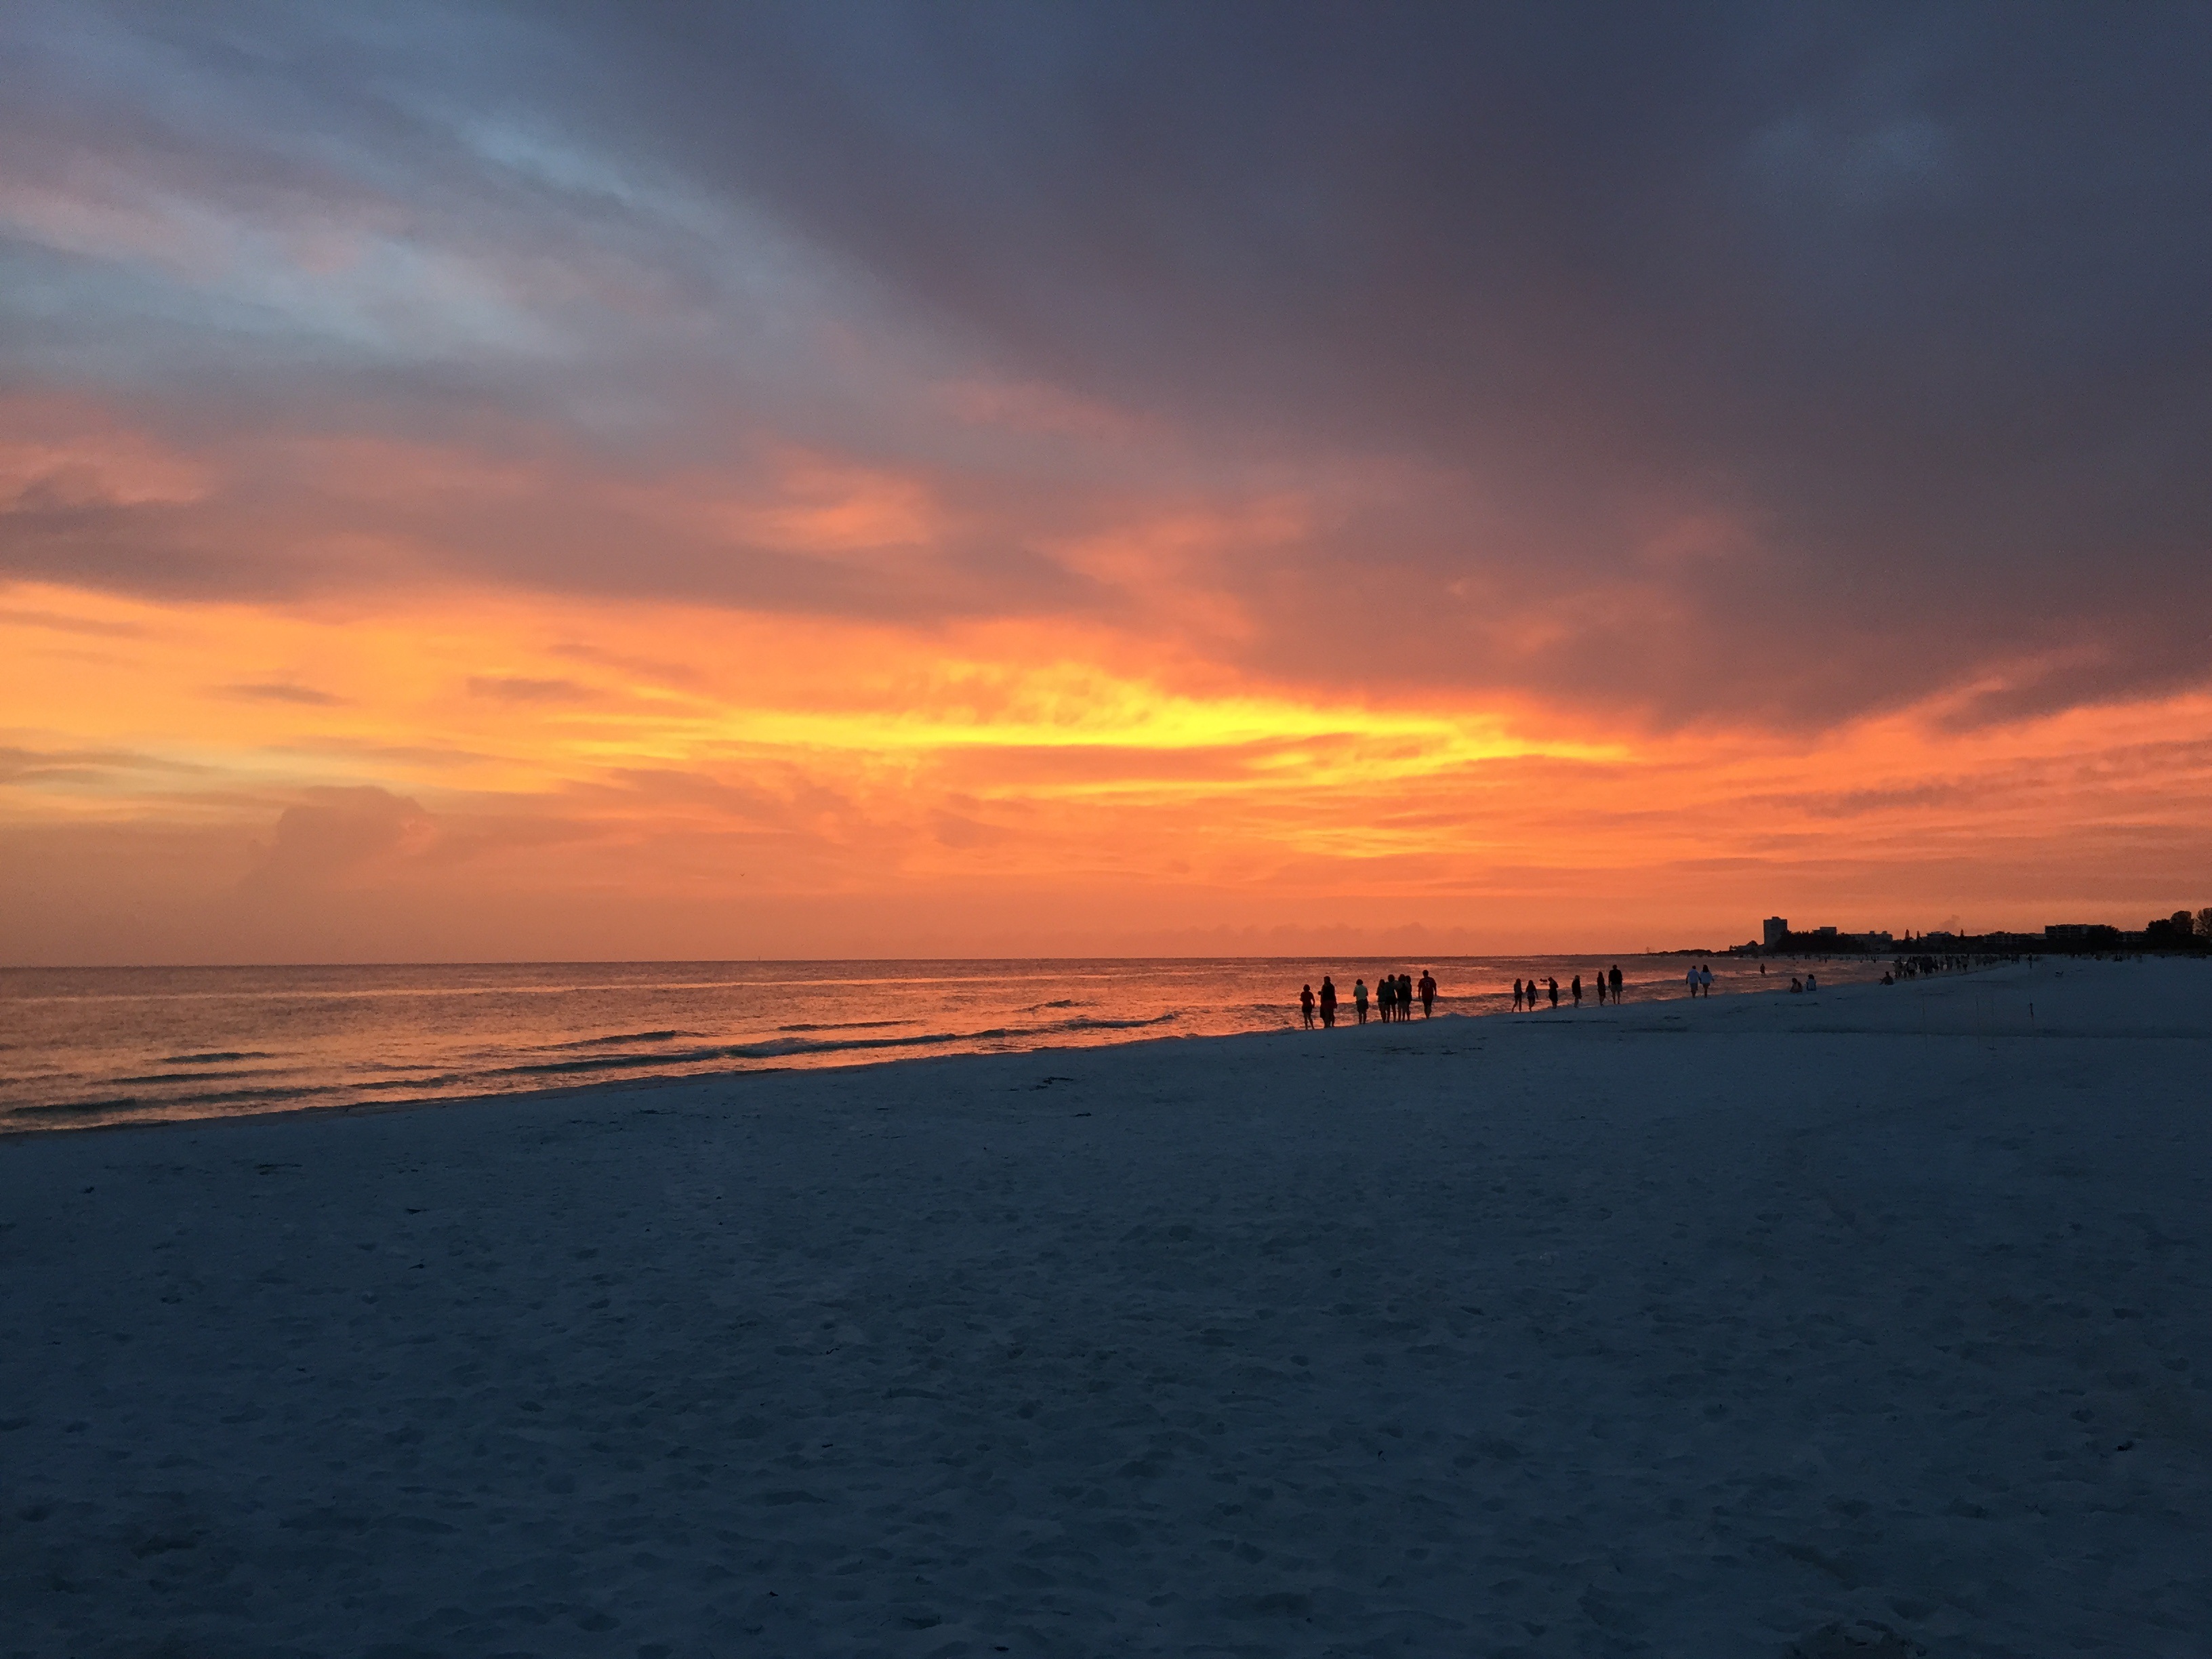
beach, sea, coast, water, sand, ocean, horizon, cloud, sky, sun, sunrise, sunset, morning, shore, wave, dawn, travel, dusk, evening, bay, body of water, gulf, florida, afterglow, siesta key, wind wave